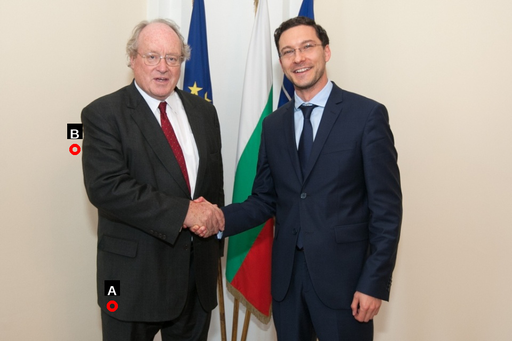
Question: Two points are circled on the image, labeled by A and B beside each circle. Which point is closer to the camera?
Select from the following choices.
(A) A is closer
(B) B is closer
Answer: A